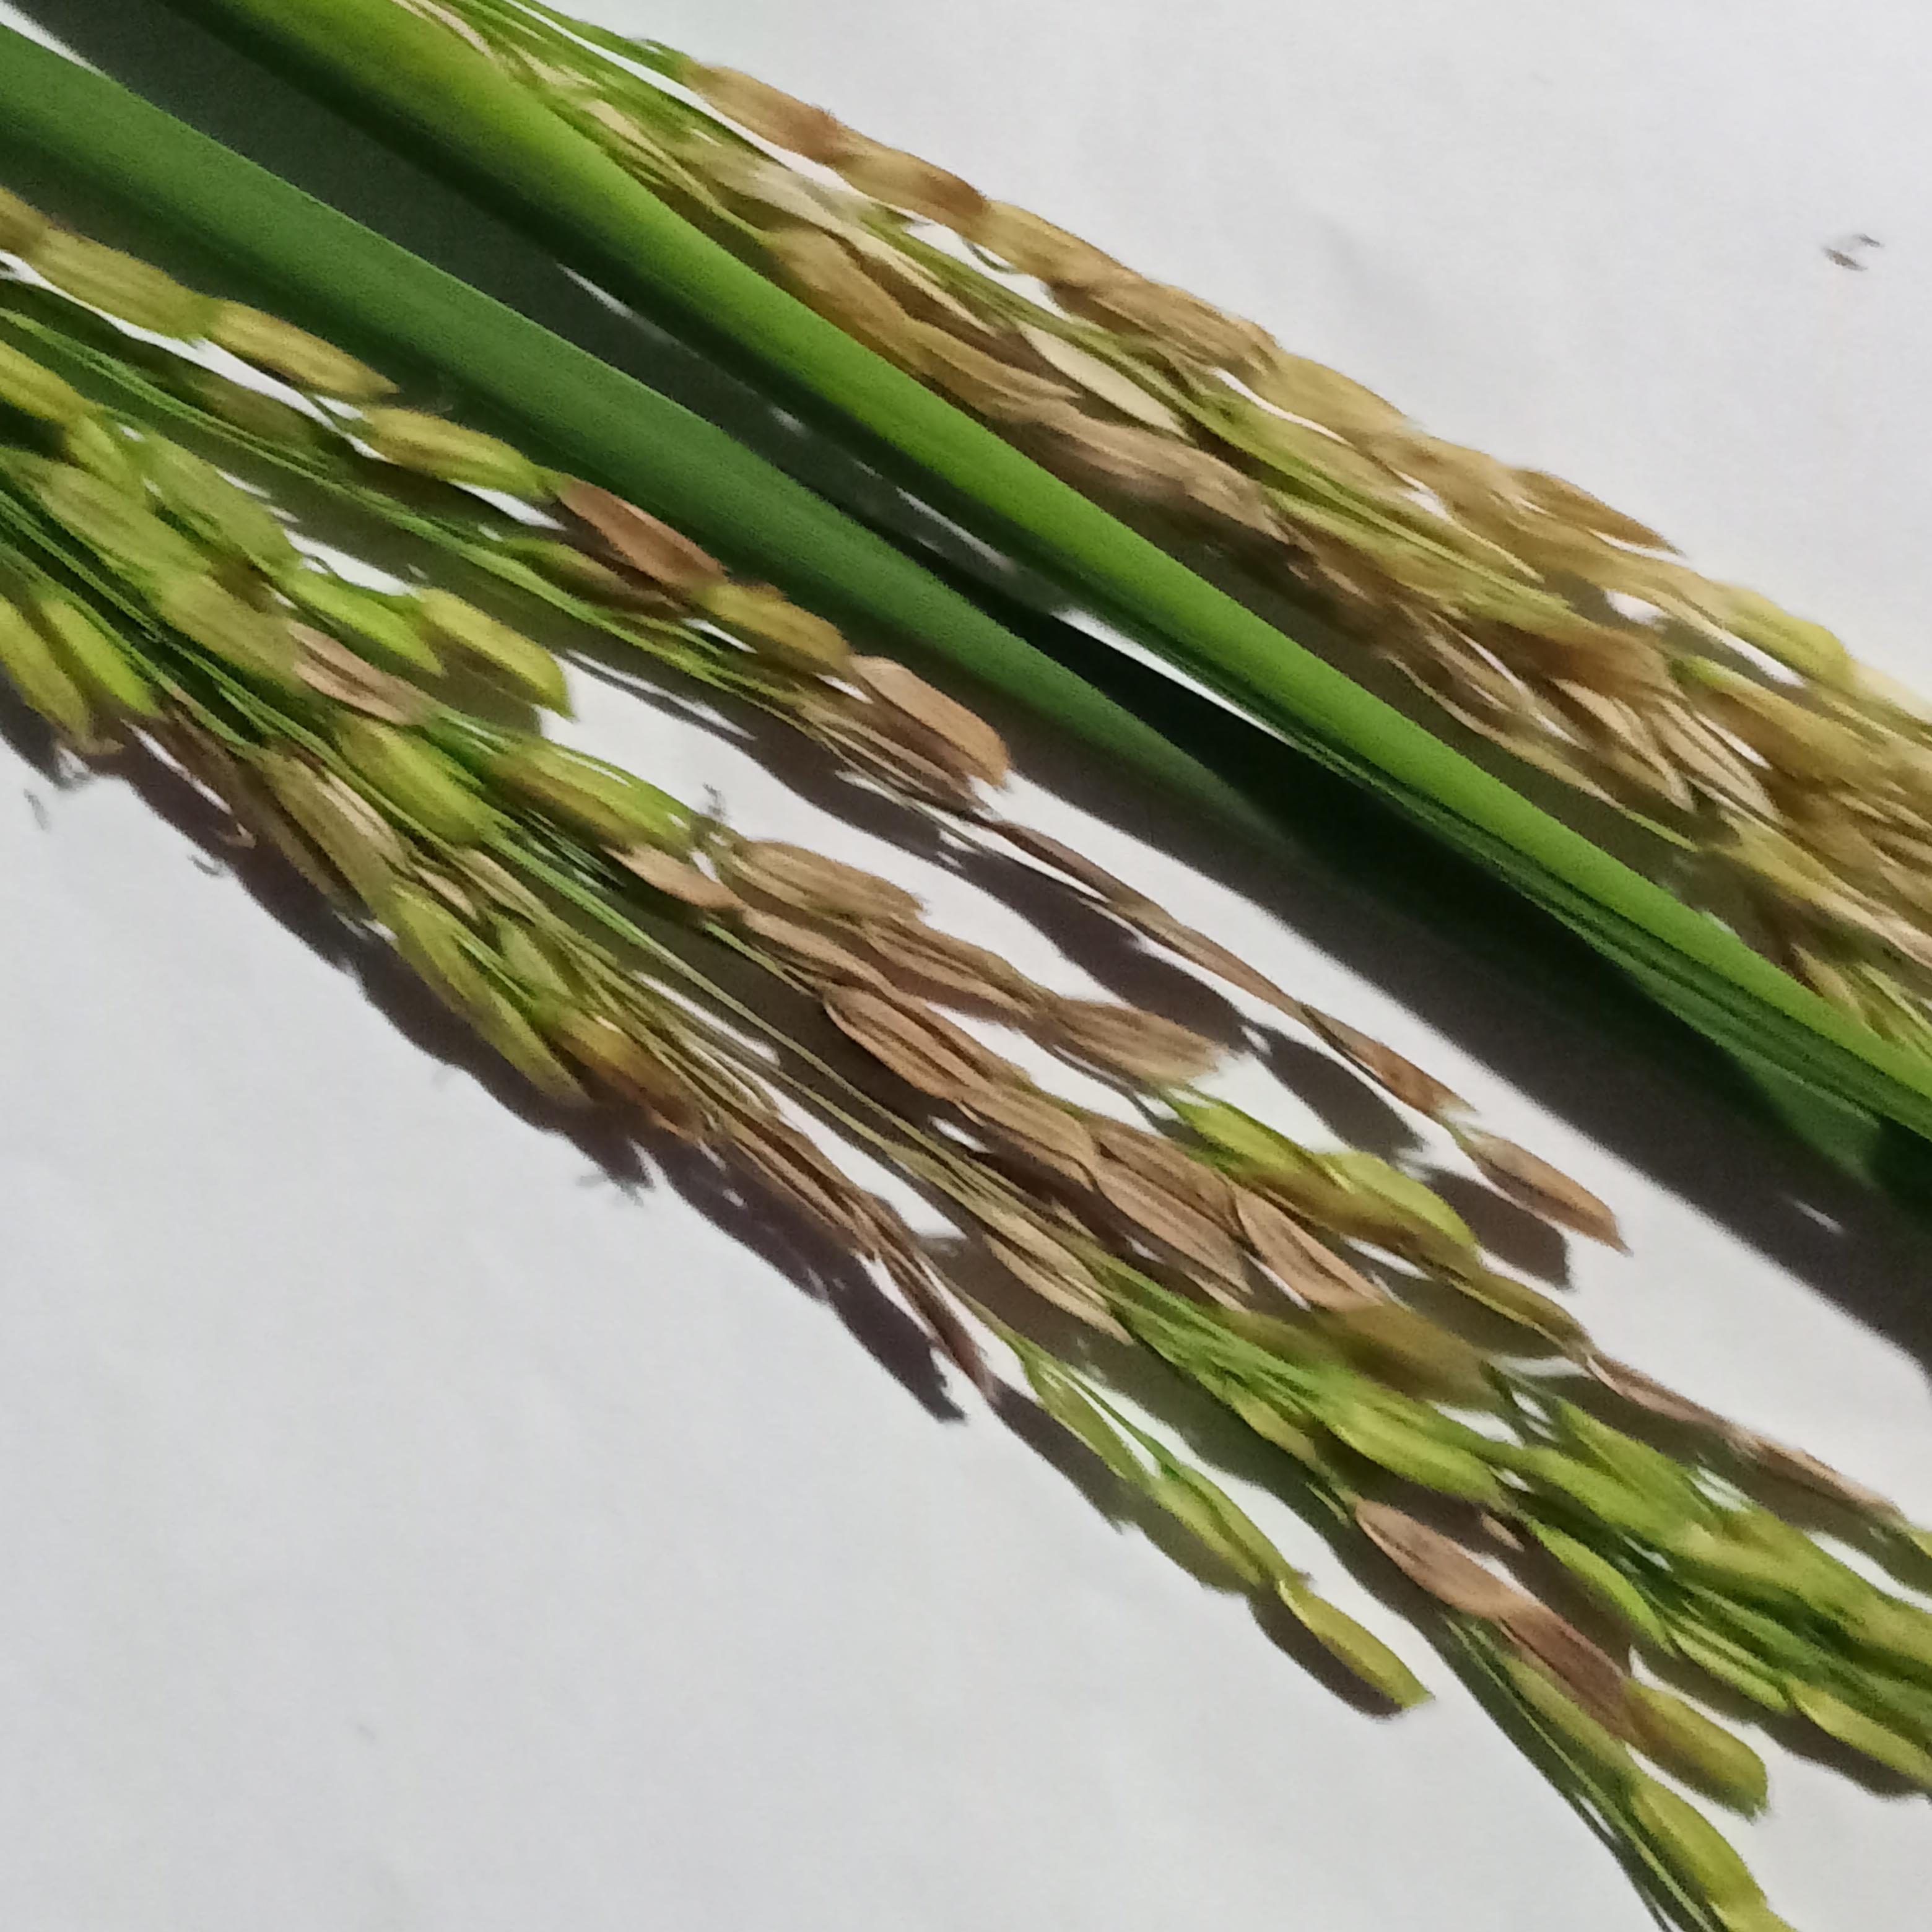
Label: Rice___Neck_Blast